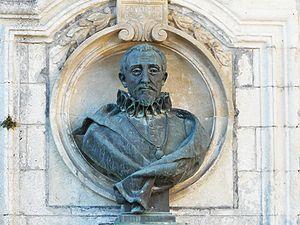
Buste de Pierre de Bourdeille dit ""Brantôme"", fontaine Médicis, Brantôme, Dordogne, France"
Pierre de Bourdeilles, dit Brantôme, abbé commendataire de l'abbaye de Brantôme et seigneur de Saint-Crépin de Richemont, est un militaire et écrivain français, surtout connu pour ses écrits « légers » relatant sa vie de courtisan et de soldat et celle des personnages illustres qu'il a côtoyés. On l'a nommé « le valet de chambre de l'Histoire », à cause des détails intimes qu'il a donnés sur certains de ses personnages.
Brantôme est une ancienne commune du sud-ouest de la France, située dans le département de la Dordogne en région Nouvelle-Aquitaine, devenue le 1ᵉʳ janvier 2016 une commune déléguée au sein de la commune nouvelle de Brantôme en Périgord.